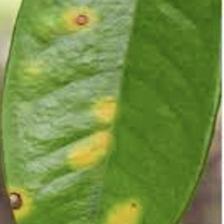
Label: canker_disease